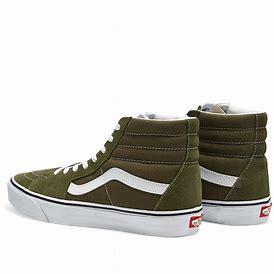
Brand: Vans
Model: UA SK8 Hi